Ilias Kanchan

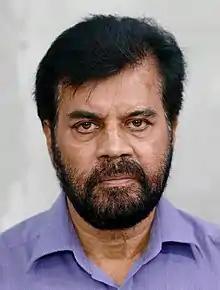
Kanchan in 2018

Idris Ali (born 24 December 1956), known by his stage name Ilias Kanchan, is a Bangladeshi actor and activist. He appeared in more than 350 films during the 1980s and 1990s. He earned Bangladesh National Film Award for Lifetime Achievement (2021), Bangladesh National Film Award for Best Actor for his role in the film "Parineeta" (1986) and Best Supporting Actor for "Shasti" (2005). He is a road safety activist in Bangladesh. He was awarded Ekushey Padak for his social service by the Government of Bangladesh in 2018. He was the former President of Bangladesh Film Artists' Association, the organisation of local film artists.